Chellberg Farm

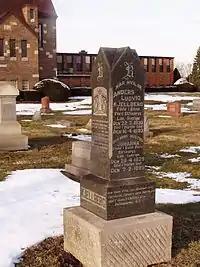
Gravestone of Anders and Johanna Kjellberg

On April 4, 1872 Anders Kjellberg purchased an additional , the northern half of the property, from Joel H. Wicker. The house (prior to the current brick house) and the barn had been built between 1869 and 1872 when this additional land was obtained. It is assumed that the well and outhouse also built early for use by the family. By 1879 the farm included thirty poultry, eight cows, two sheep, eleven swine, and five horses. A chicken house was probably constructed between before 1879. Evidence also indicates that a corncrib may have been built prior to 1879. That year, the farm produced 100 bushels of Indian corn, from the cultivated. of Indian corn produced 100 bushels. of oats produced another forty bushels and of rye produced fifteen bushels. One hundred and twenty-two bushels of wheat came from . Hay is measured in tons, and five tons were harvested from . An area of was planted in Irish potatoes, which produced 75 bushels.